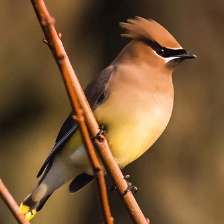
Species: CEDAR WAXWING
Scientific name: BOMBYCILLA CEDRORUM